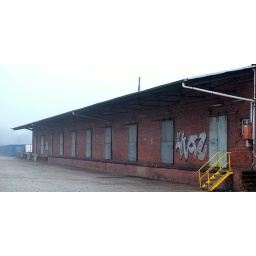
old building of german rail &amp;quot;Deutsche Bahn&amp;quot; in Hamburg Barmbek-Nord. Notice the shiny yellow stairs.